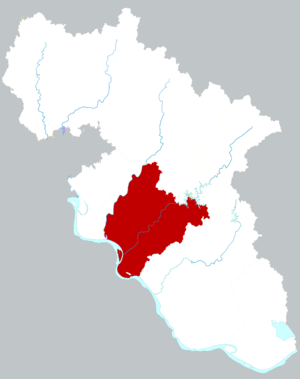
Le xian de Xishui est un district administratif de la province du Hubei en Chine. Il est placé sous la juridiction de la ville-préfecture de Huanggang.